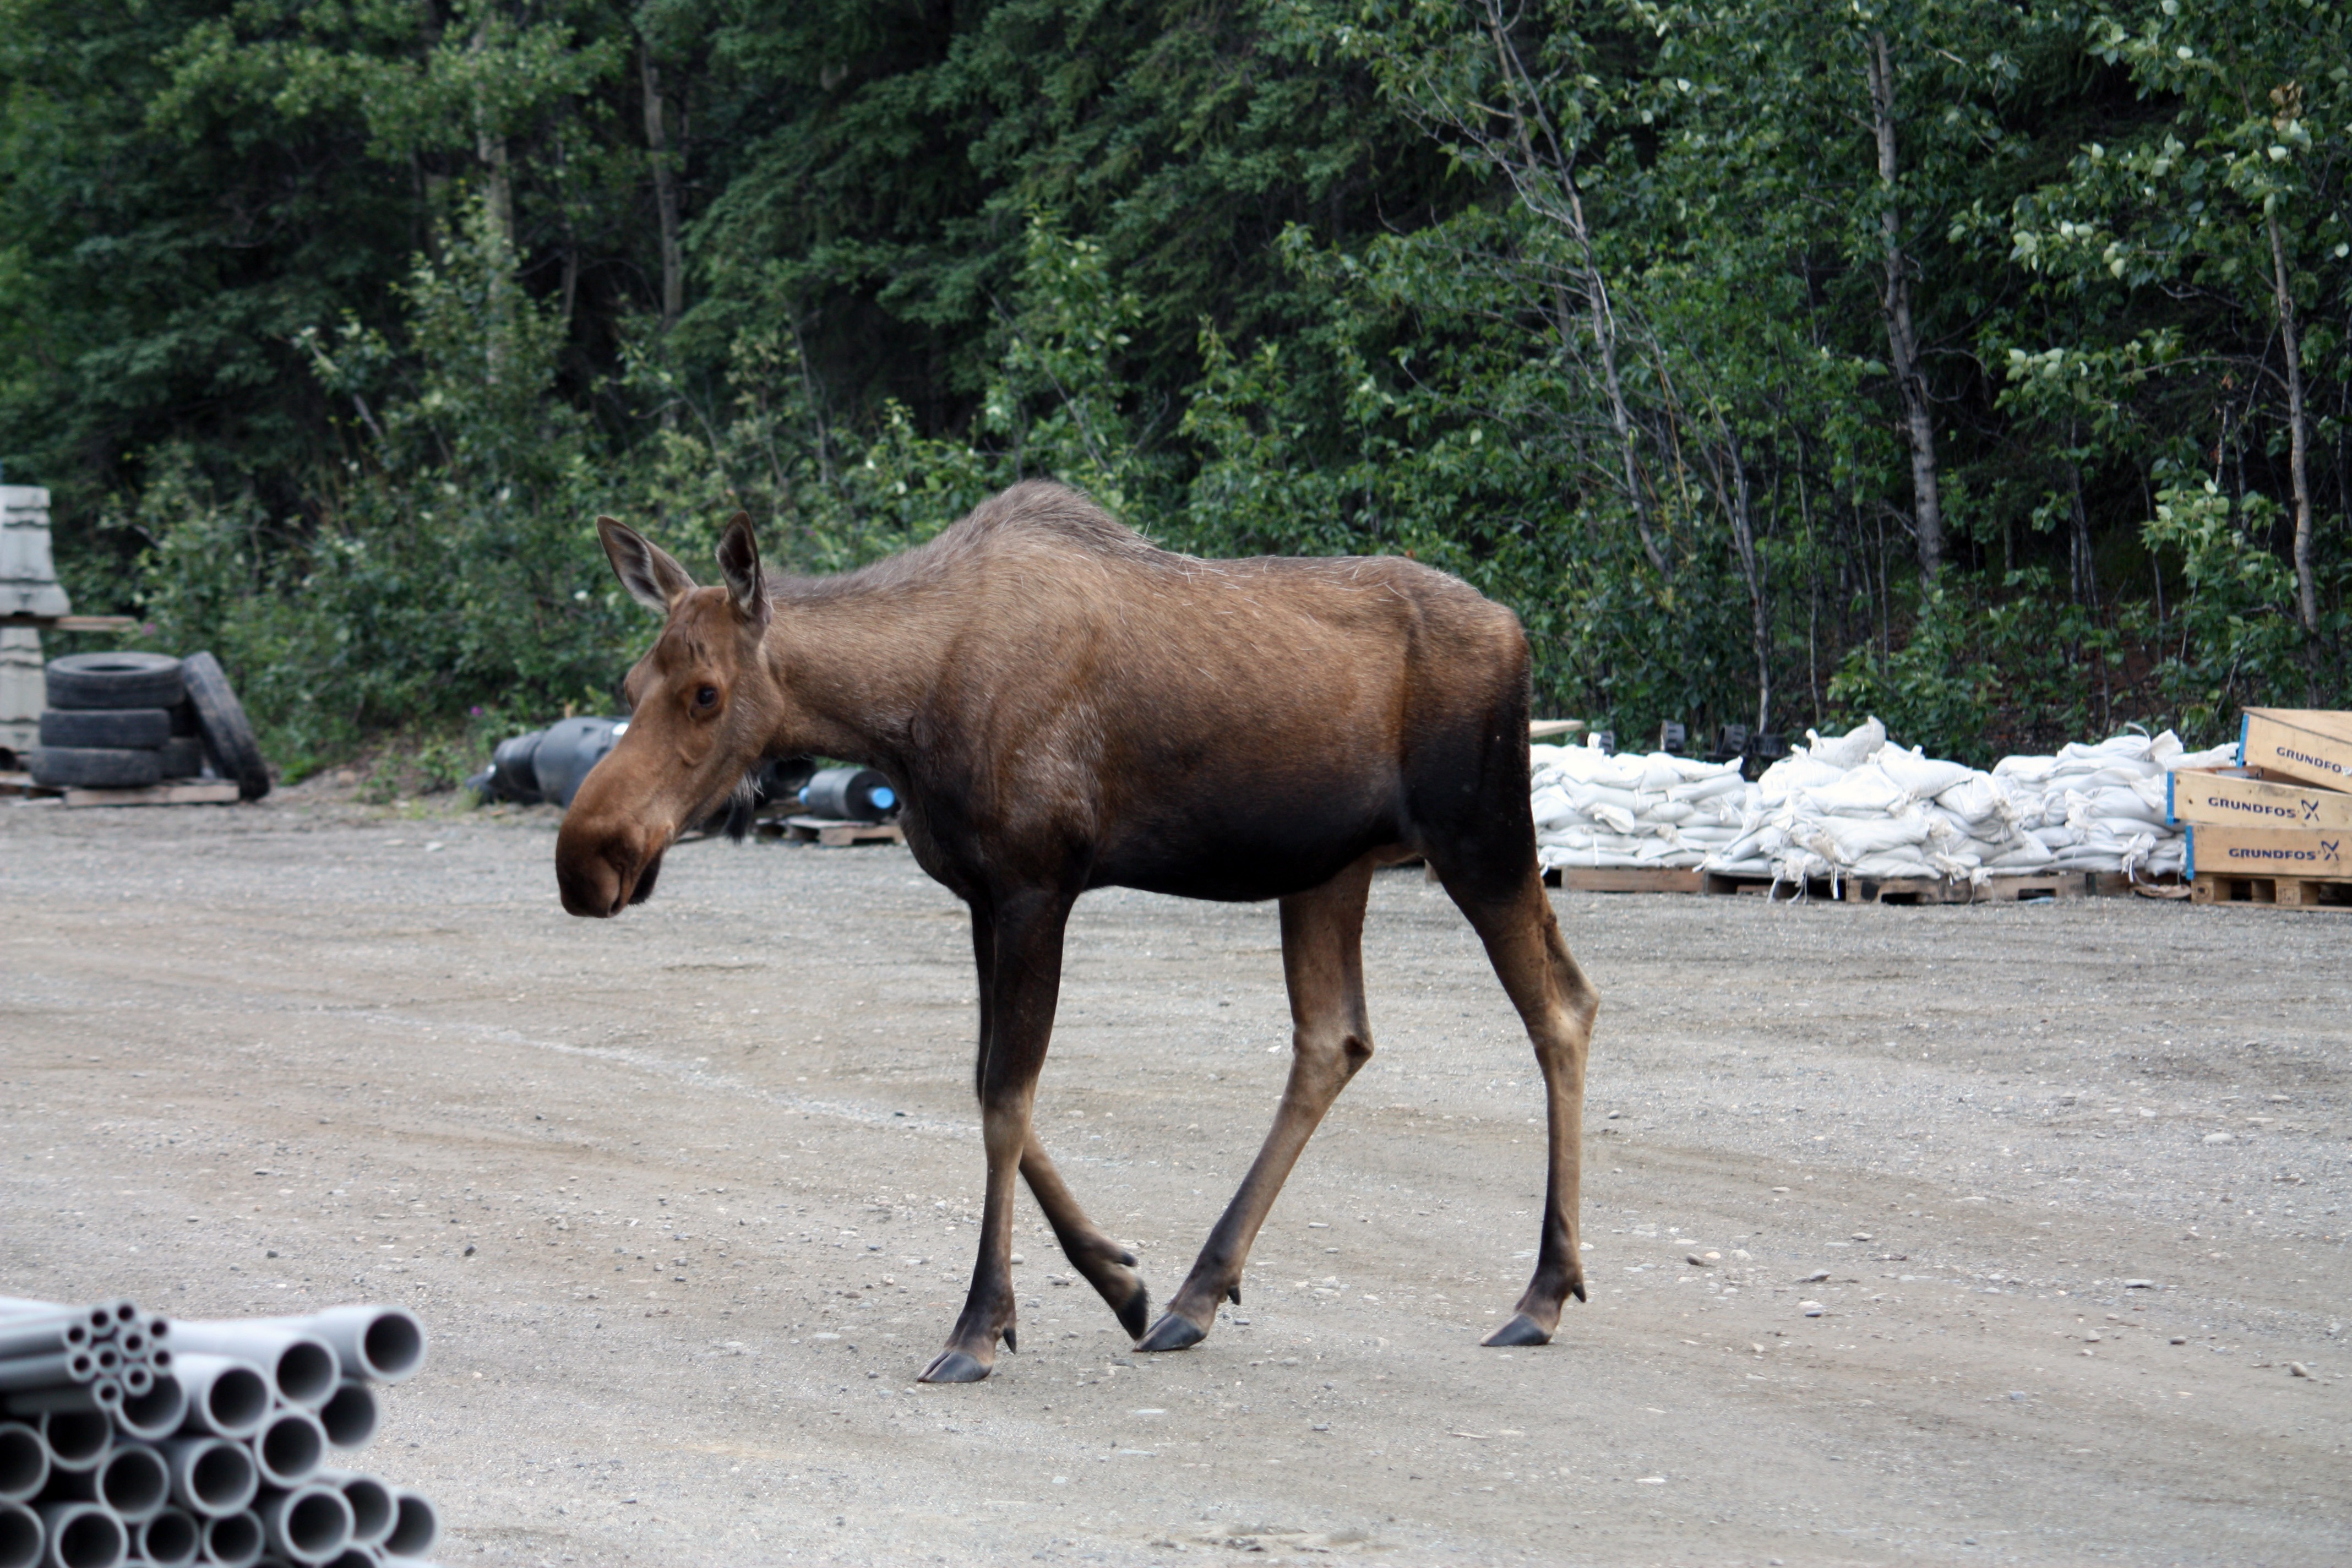
wildlife, national park, fauna, moose, alaska, elk, denali, denali national park, moose cow, cattle like mammal